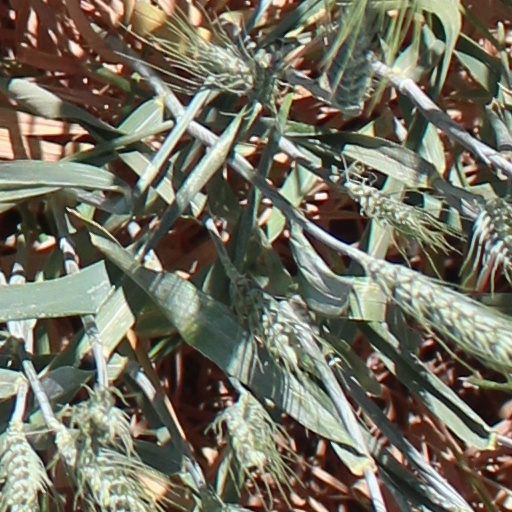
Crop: wheat